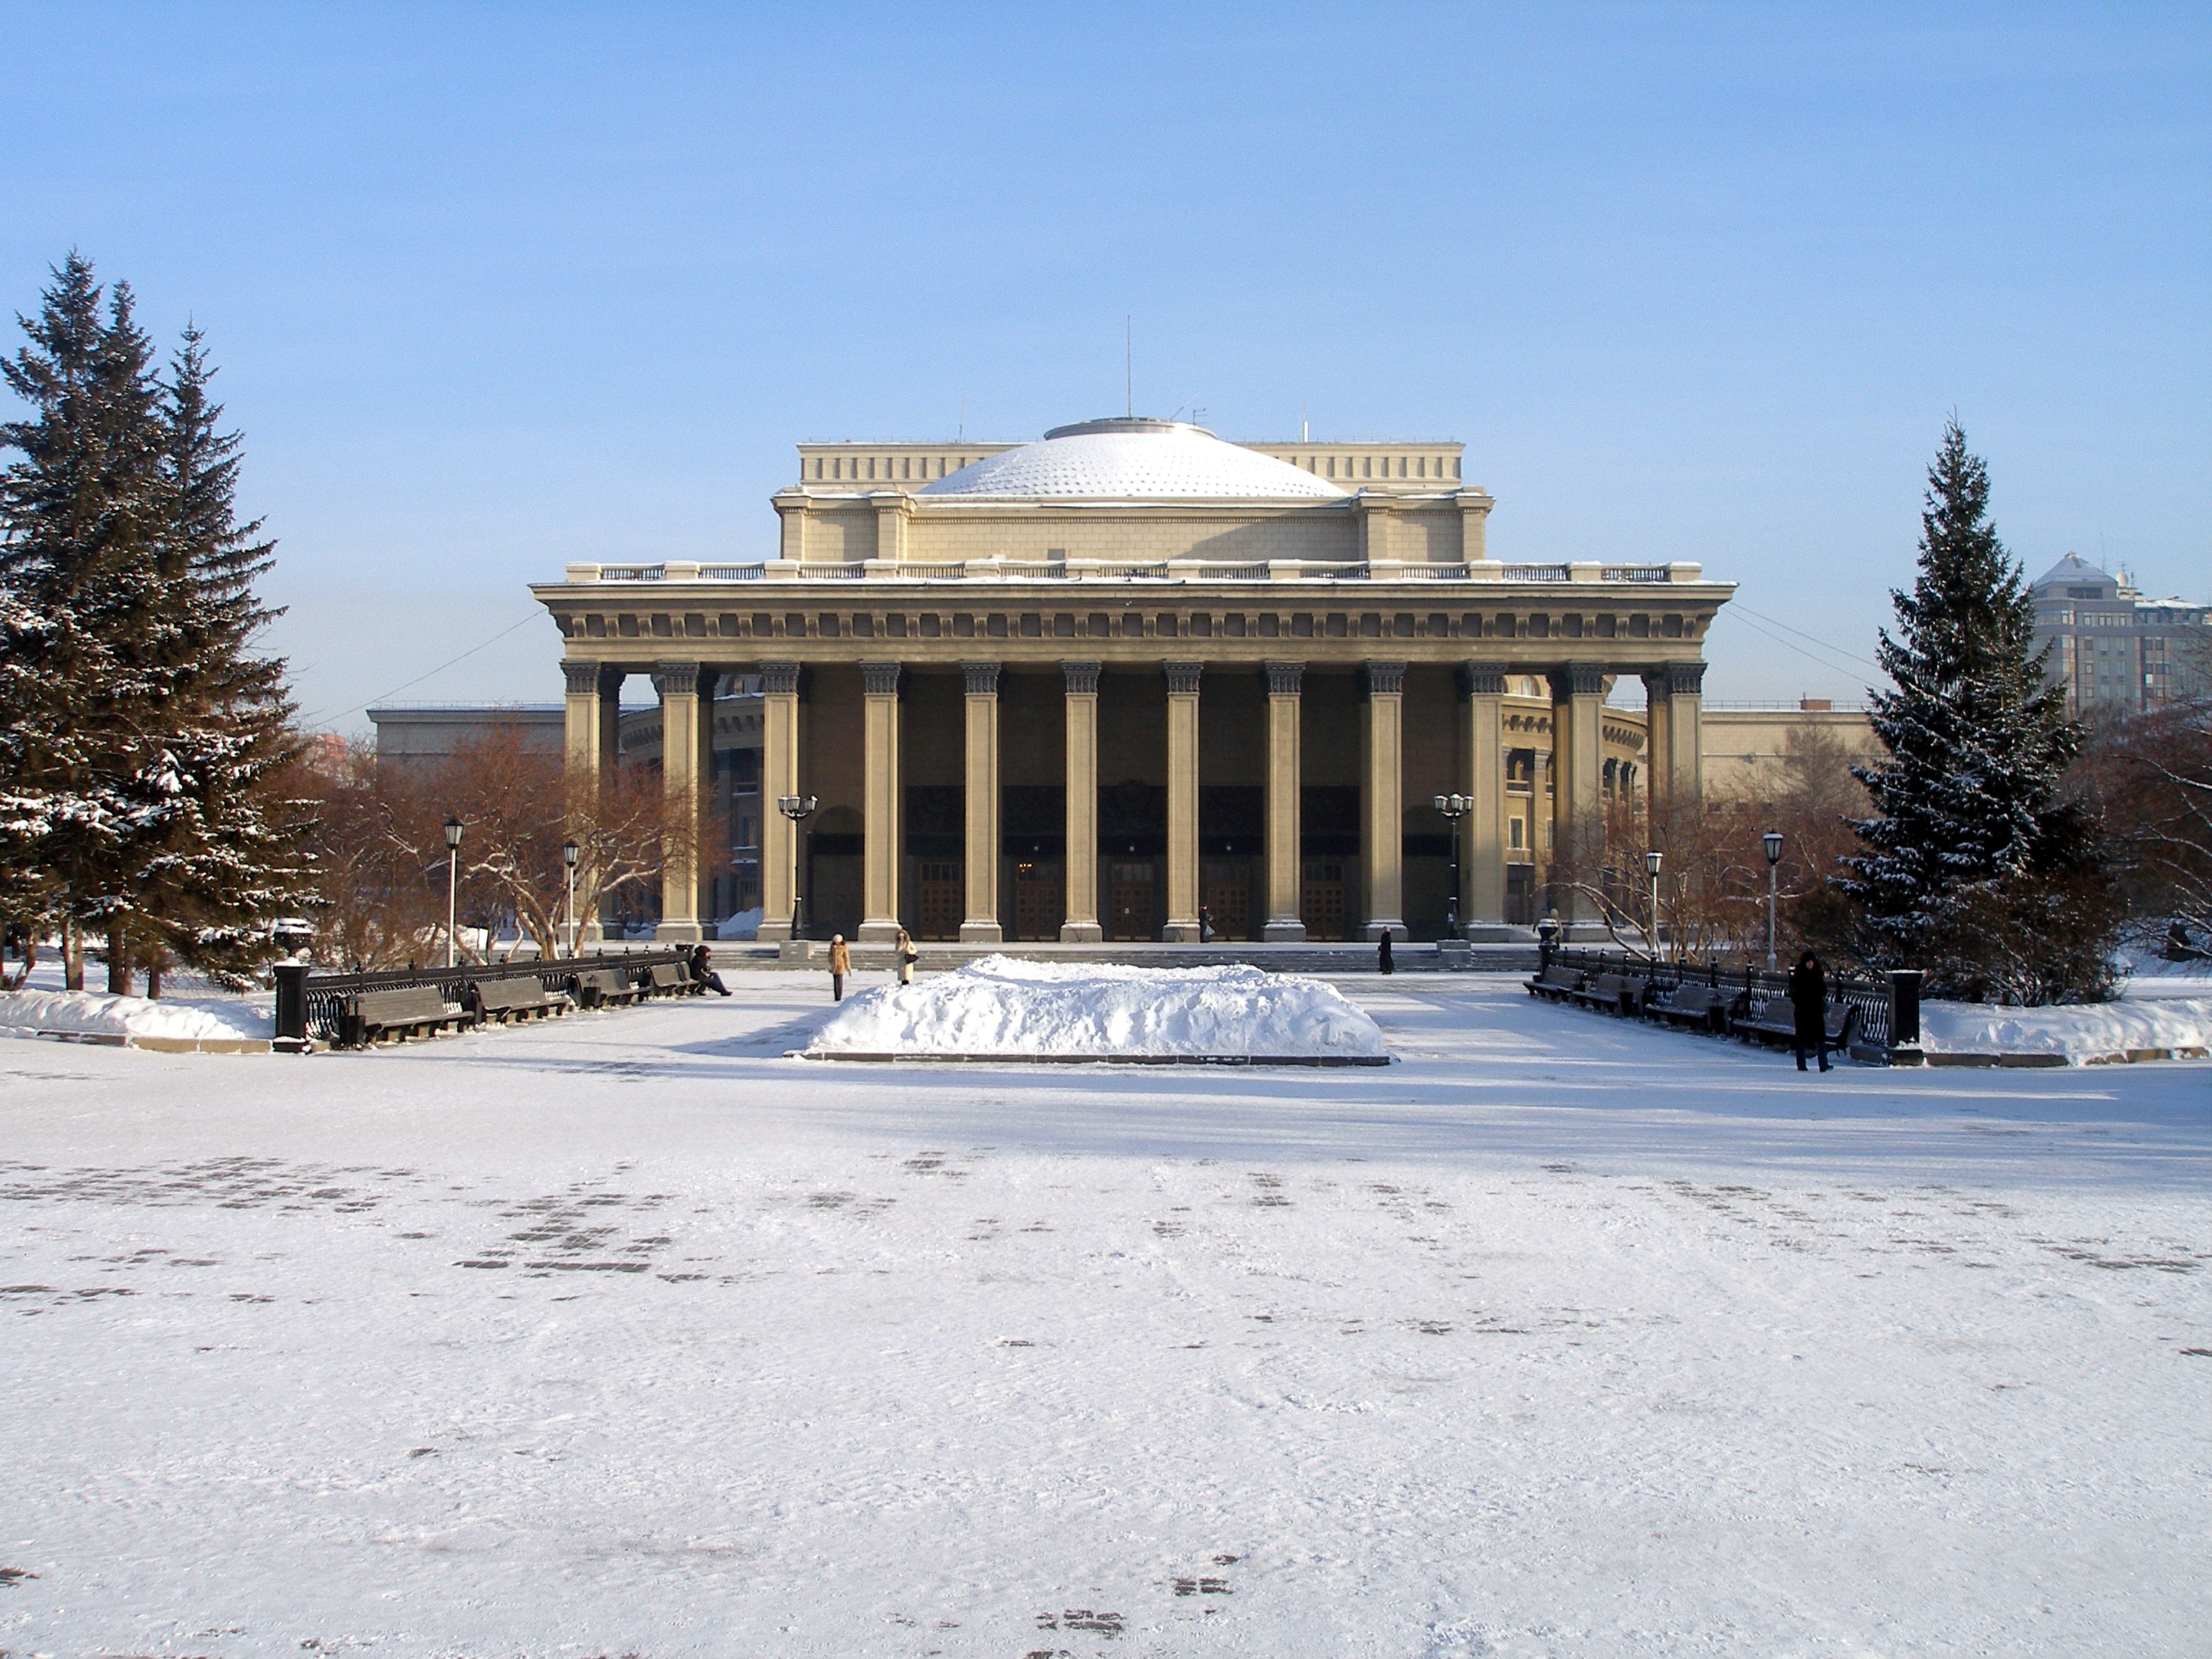
snow, winter, structure, estate, russia, siberia, novosibirsk, ice rink, the opera house